Menno Veldhuis

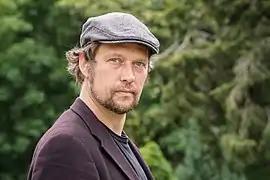
Menno Veldhuis, 2019

Veldhuis was born in Groenlo and grew up in Eibergen. From 1994 until 1999 he studied painting with Marie van Leeuwen, Paul van Dijk and Eli Content at the College of Arts Constantijn Huygens in Kampen (now ArtEZ Institute of the Arts in Zwolle). From 2000 until 2001 he studied history of art at the Utrecht University. From 1999 to 2003 he lives and works alternately in Arnhem, Velp and Bussum. From 2004 he lives and works in Potsdam, Germany]. 2008–2012 membership of .